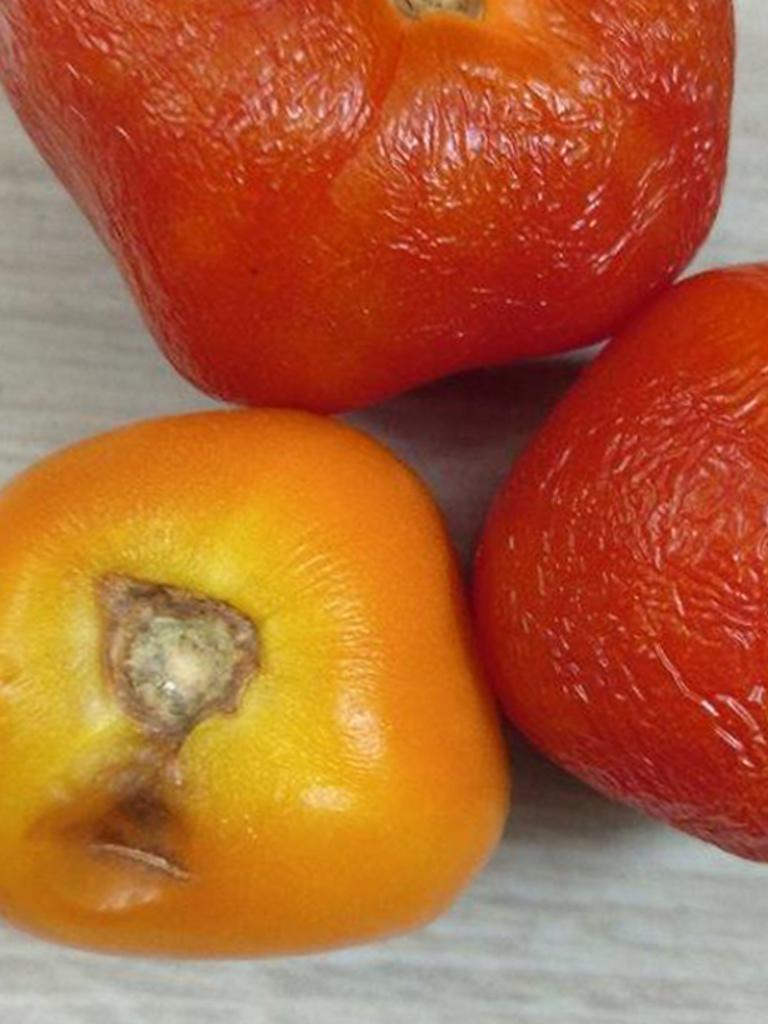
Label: Rotten